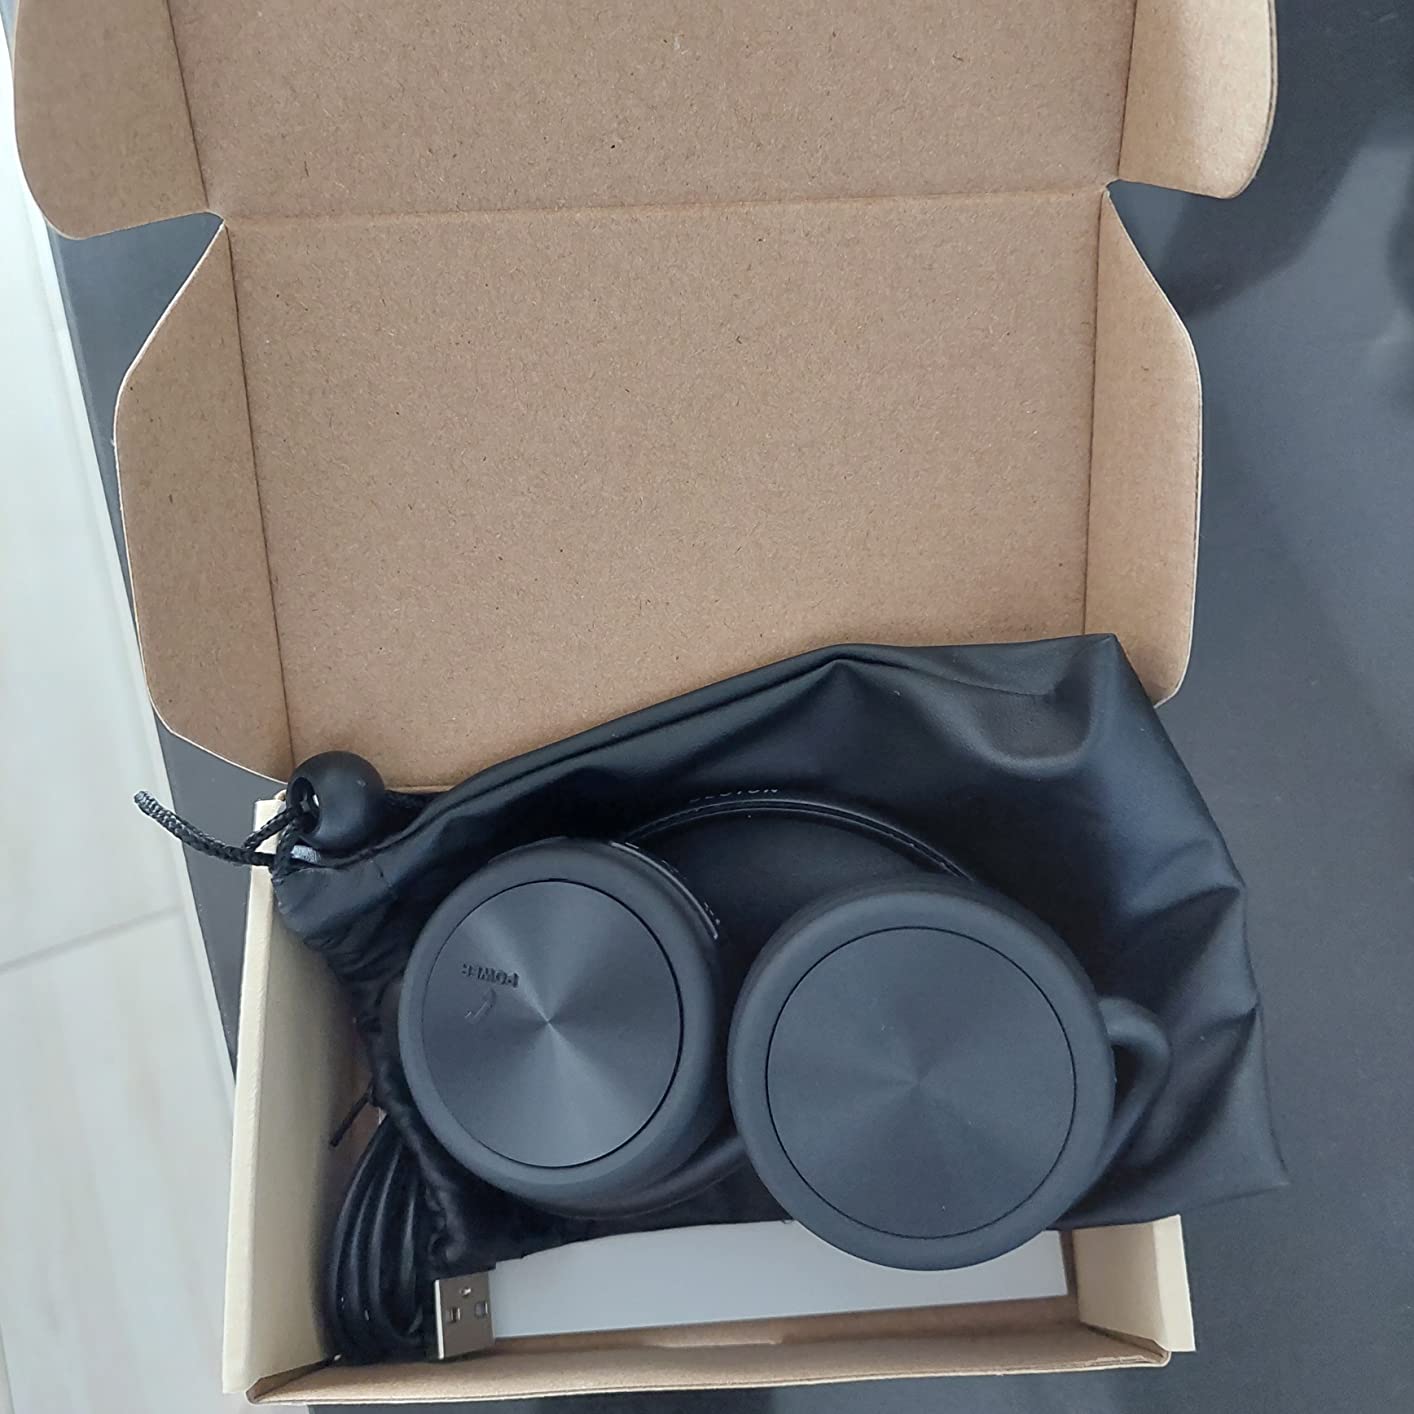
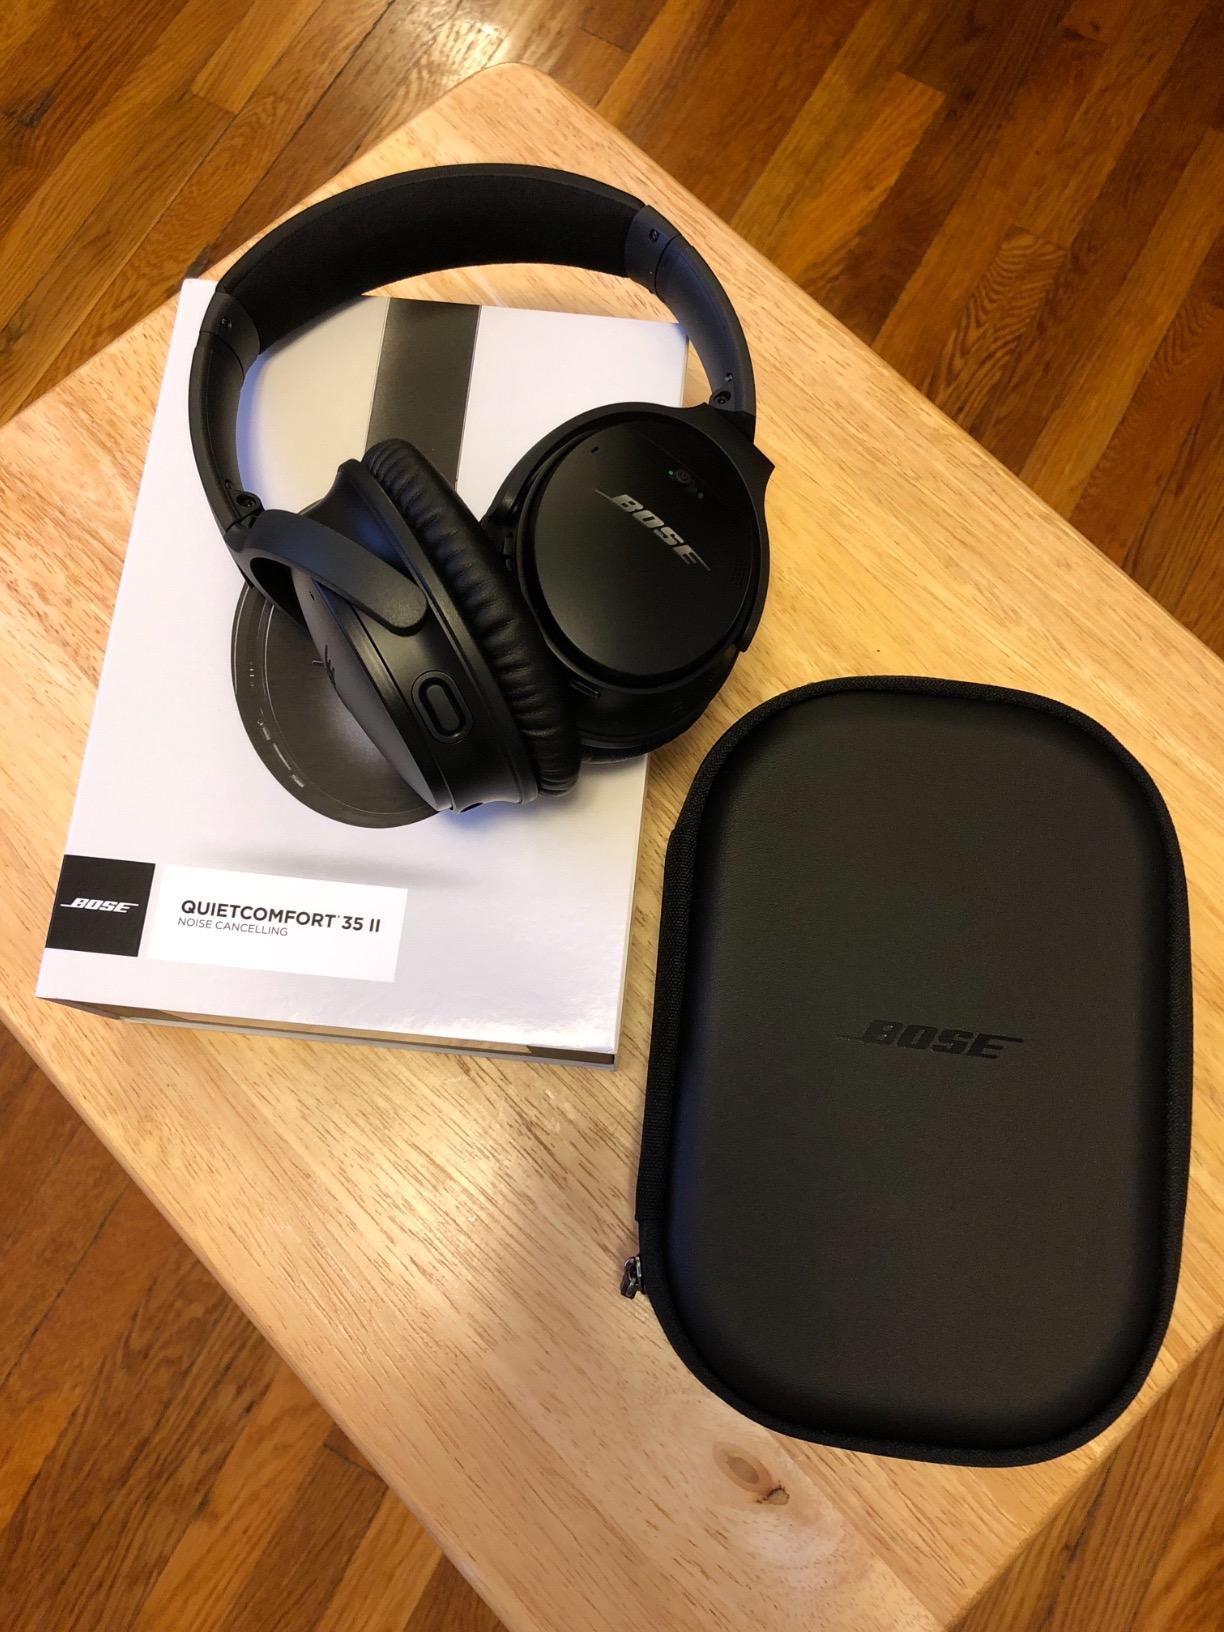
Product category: headphones
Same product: no